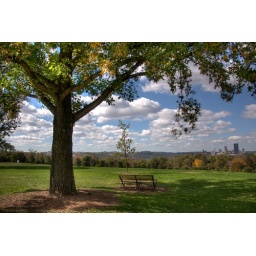
Best seat in the house